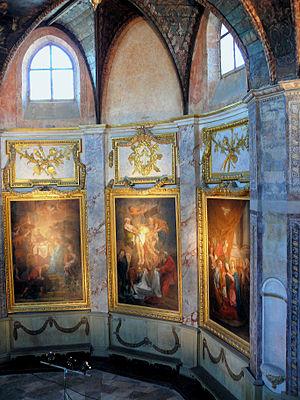
Villefranche-de-Rouergue - Chapelle des Pénitents-Noirs - Tableaux côté Nord
Villefranche-de-Rouergue est une commune française, située dans le département de l'Aveyron, dont elle est sous-préfecture, et dans la région Occitanie.
La Chapelle des Pénitents noirs de la Sainte Croix a été construite à Villefranche-de-Rouergue entre 1642 et 1671. Elle fait l’objet d’un classement au titre des monuments historiques depuis le 15 juin 1920.